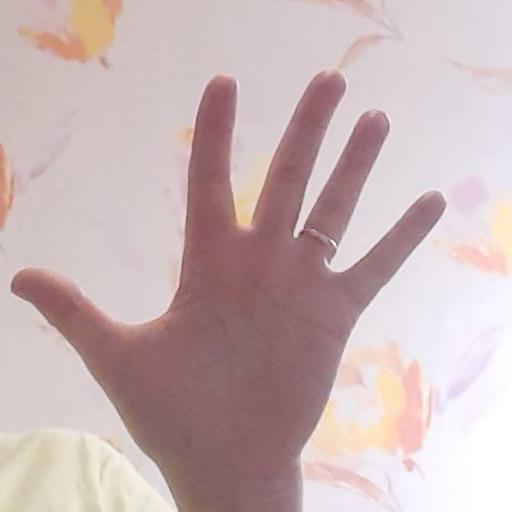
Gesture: palm